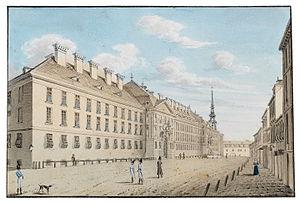
L’Académie Impériale du Génie Militaire est une école d'officiers fondée en 1717 par la monarchie des Habsbourg. L'adresse de l’académie a changé à plusieurs reprises : d'abord implantée à Vienne, elle a ensuite déménagé à Klosterbruck près de Znaim, de 1869 à 1904 dans la Stiftskaserne de Vienne et enfin de 1904 à 1918 à Mödling.